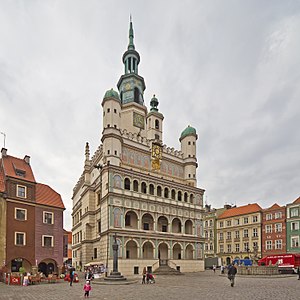
Poznań / Galleri
Poznań er Polens femte folkerigeste by med 538.633 indbyggere samt et areal på 262 km². Poznań er den største by og hovedstad i voivodskabet wielkopolski.